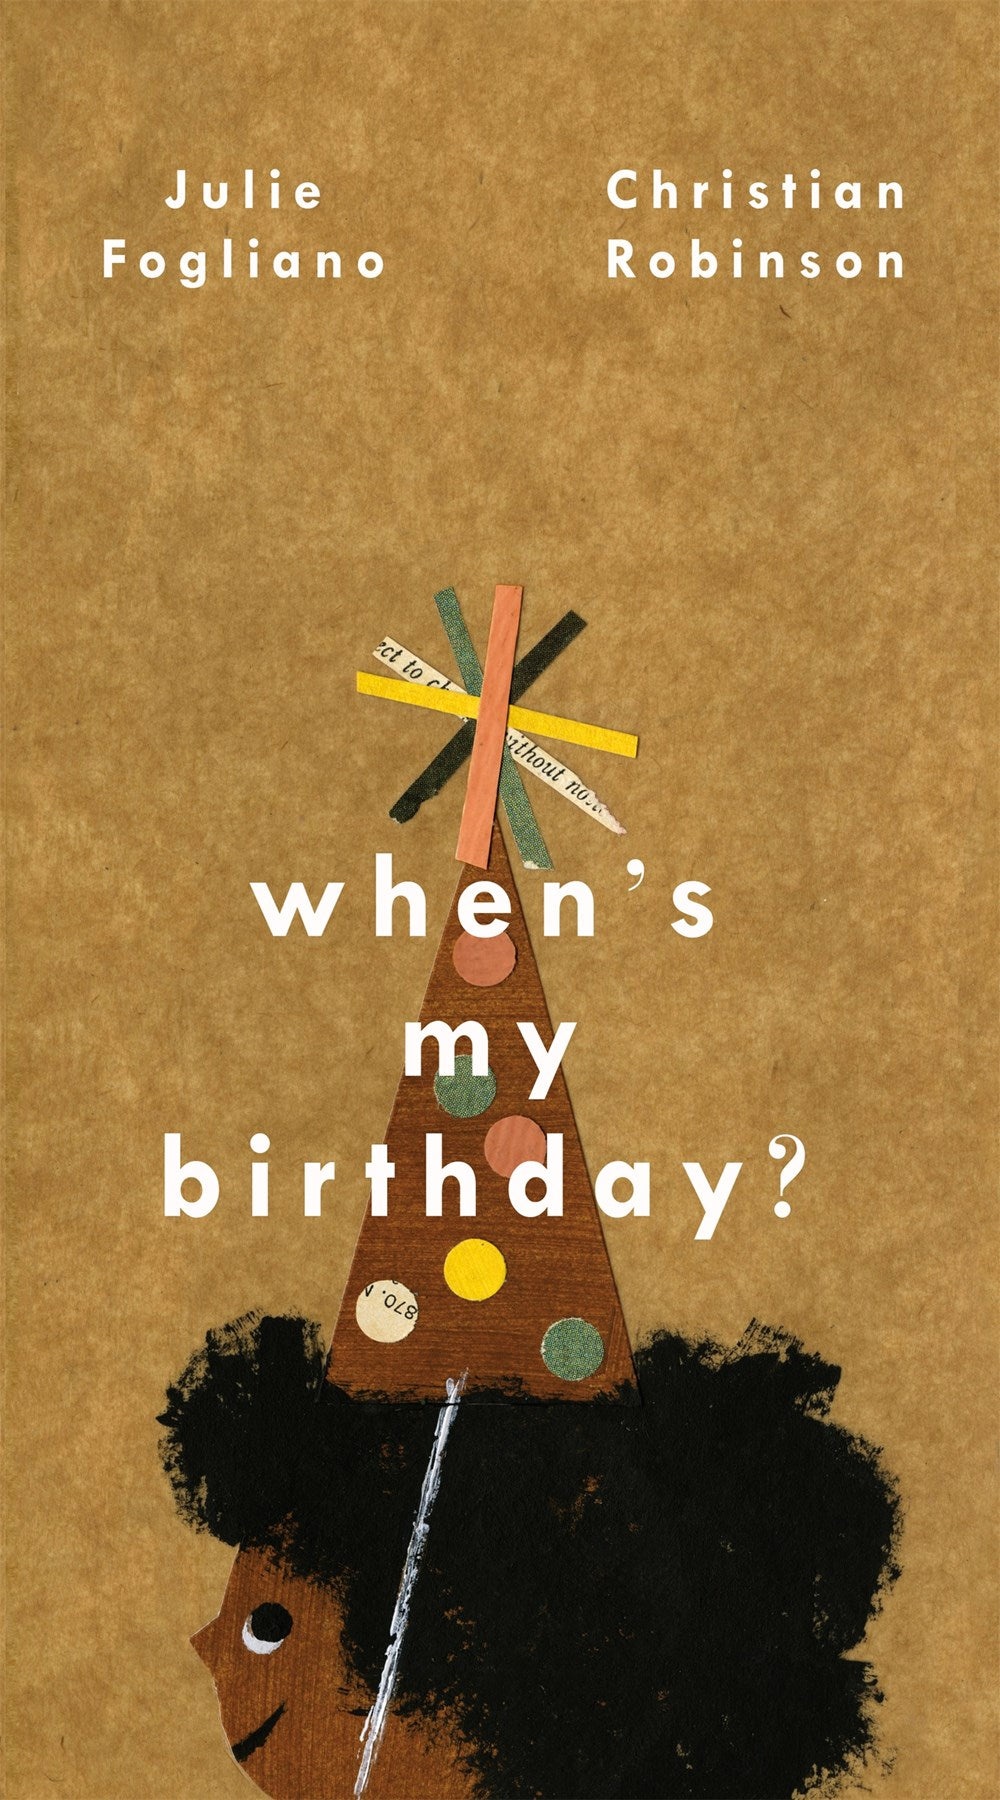
When's My Birthday?
A boisterous celebration of everything that is wonderful about birthdays by acclaimed author Julie Fogliano and illustrated by the Caldecott and Coretta Scott King Honoree Christian Robinson. when’s my birthday? where’s my birthday? how many days until my birthday? i’d like a pony for my birthday and a necklace for my birthday. i’d like a chicken for my birthday. i’d like a ball to bounce and bounce. i’d like a big cake on my birthday with lots of chocolate on my birthday and lots of candles on my birthday 1,2,3,4,5, and 6! In this enthusiastic celebration of all things BIRTHDAY, acclaimed author Julie Fogliano and award-winning illustrator Christian Robinson come together to bring you the perfect birthday book! Join our excited narrator as she lists all the things that will make her birthday the very BEST birthday of all.
Brand: Macmillan
Category: Toys & Games > Toys > Musical Toys > Musical Books